A and B Loop

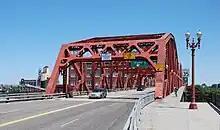
refer to caption

In 1990, a citizen advisory committee, citing the 1988 Central City Plan, convinced the Portland City Council to develop a streetcar (then referred to as "trolley") network in downtown Portland. In July 1997, the city council formally authorized the Central City Streetcar project. By then, discussions to expand streetcar service east of the Willamette River had also begun, and $200,000 was allocated to strengthen the outer lanes of the Hawthorne Bridge with the intention of having it carry a future line between OMSI and the Oregon Convention Center. The Hawthorne Bridge was closed in March 1998 and reopened in April 1999 with the outer-lane decks rebuilt to accommodate notches for rails. In July 2001, the Lloyd District Development Strategy proposed a separate plan that envisioned a Lloyd District transit hub, with modern streetcars complementing existing bus and MAX Light Rail service; it suggested running streetcar lines on Broadway and Weidler streets through to the west side via the Broadway Bridge, which had carried streetcars from 1913 to 1940.